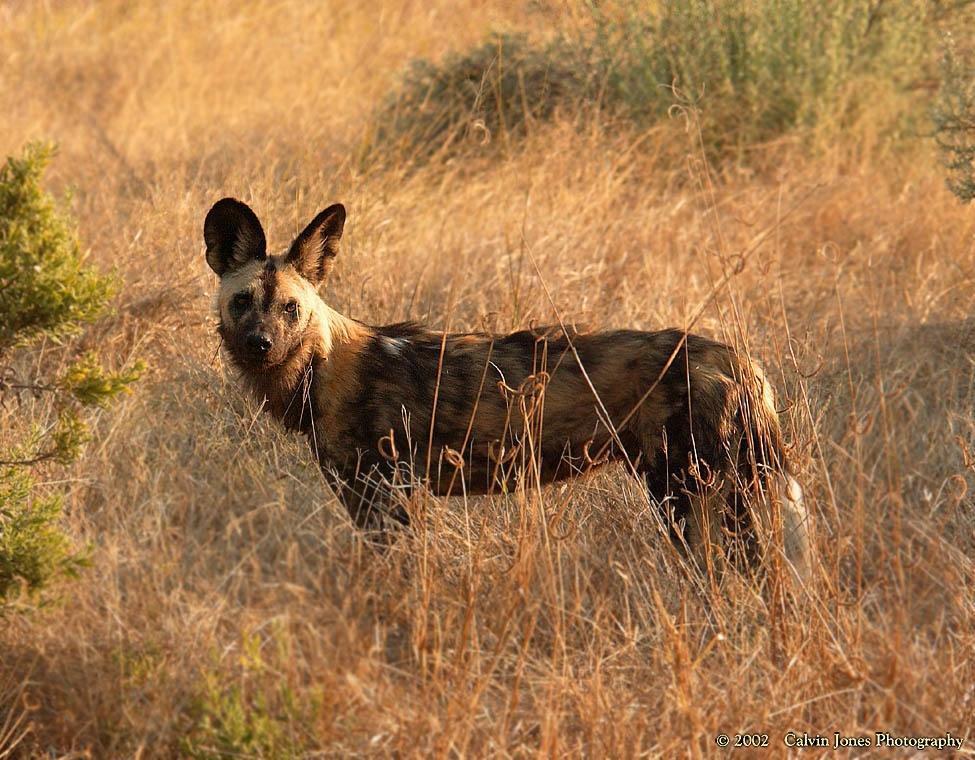
African_hunting_dog